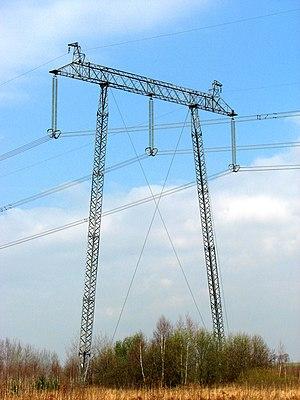
Le secteur de l'énergie en Ukraine se caractérise surtout par la prépondérance des combustibles fossiles, qui pesaient pour 78,3 % dans la consommation intérieure d'énergie primaire en 2013, en particulier le charbon : 35,8 % et le gaz naturel : 34 %. Le nucléaire avait cependant une place importante : 18,8 %, et les énergies renouvelables ne contribuaient que pour 3,6 %.